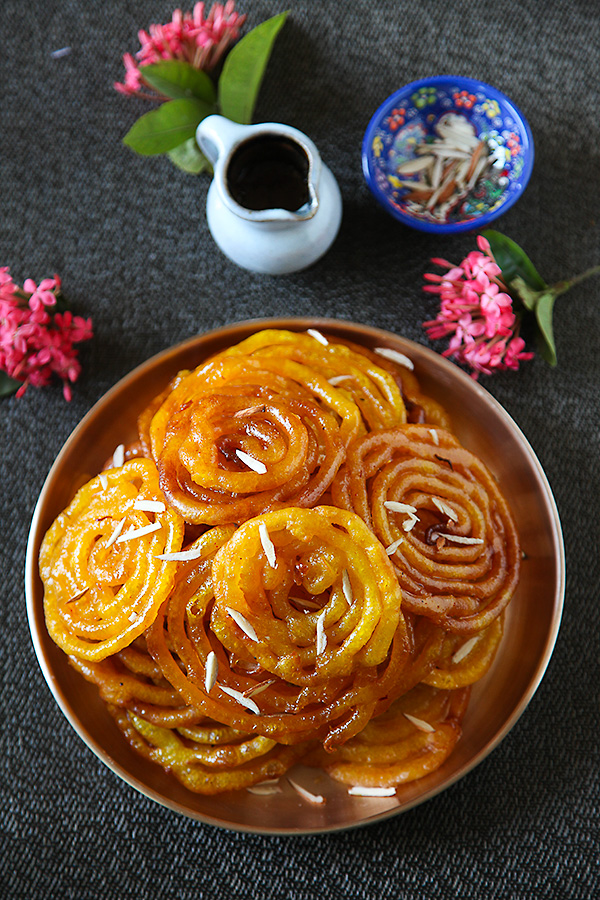
Dish: jalebi